Ali Hajizade

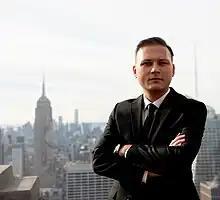

Ali Hajizade was born on February 26, 1984, in Baku, Azerbaijan. He graduated from the Azerbaijan State Academy of Fine Arts with a degree in History of Art.